Yukon Quest

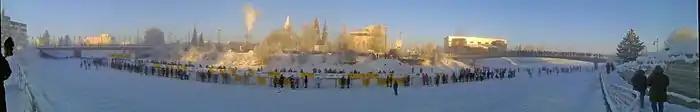
The Fairbanks start/finish line at the start of the 2008 Yukon Quest

The 1984 route was slightly different from today's. It had just one non-checkpoint dog drop, at the Mile 101 location, and bypassed American Summit, Pelly Junction, and Braeburn. Instead of running through Braeburn, mushers traveled across Lake Laberge for between Whitehorse and Minto. The inaugural race also included a checkpoint at Chena Hot Springs Resort near Fairbanks. This site was moved to nearby Angel Creek after mushers complained that the hot springs melted nearby snow, causing their dogs to become wet—an extreme hazard in sub-freezing temperatures. Two additional dog drops were added for the 1994 race: Biederman's Cabin (since replaced by Slaven's Cabin) and McCabe Creek. In 1995, the Whitehorse end of the trail was moved away from Lake Laberge to near the Takhini River. Additional changes that year included the rerouting of the trail around the southern and eastern sides of King Solomon's Dome south of Dawson City and the introduction of the Scroggie Creek dog drop site on the shore of the Stewart River.